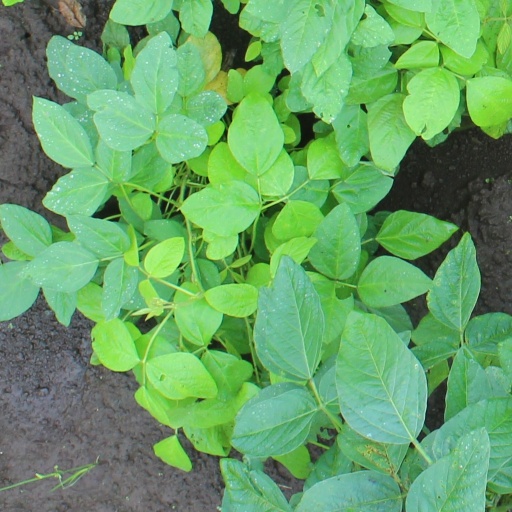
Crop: soybean